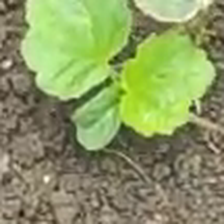
Weed species: Little_Mallow(Malva parviflora)